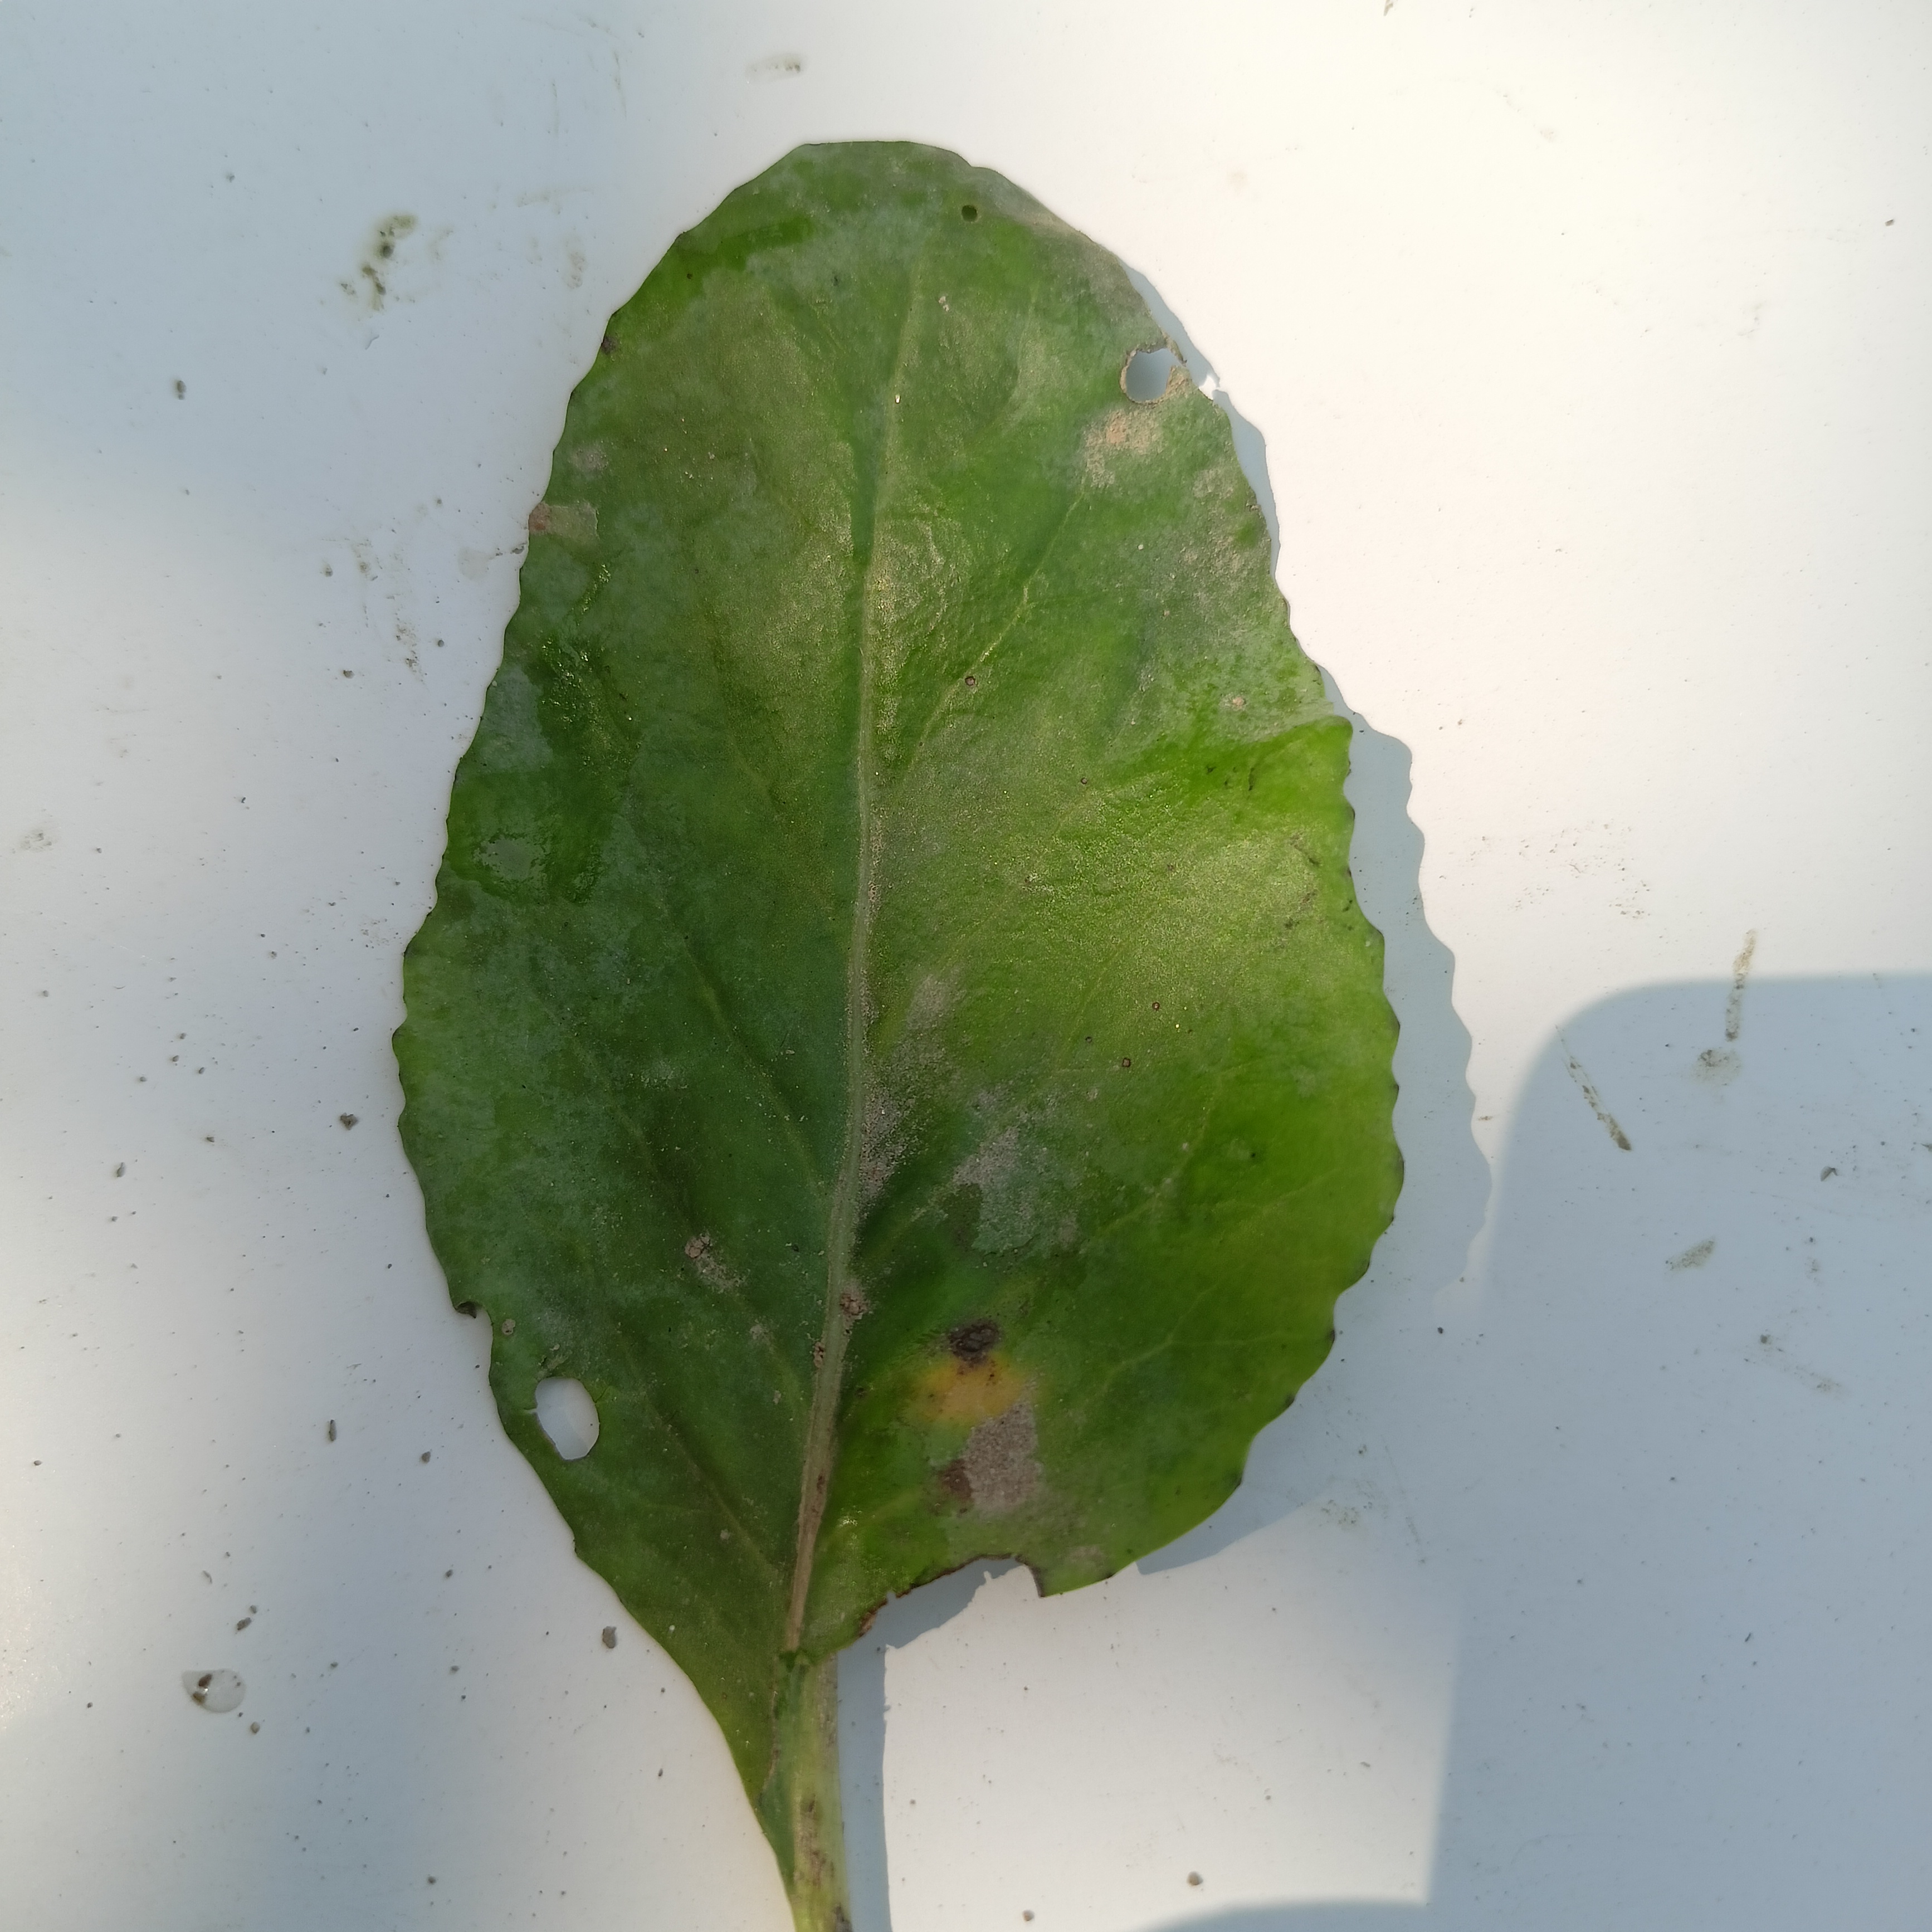
Label: Insect Hole